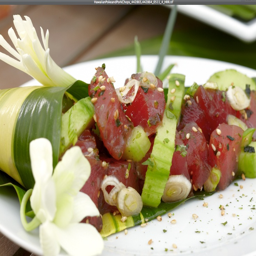
cuisine - i have heard from several people that poke is the food of the gods .